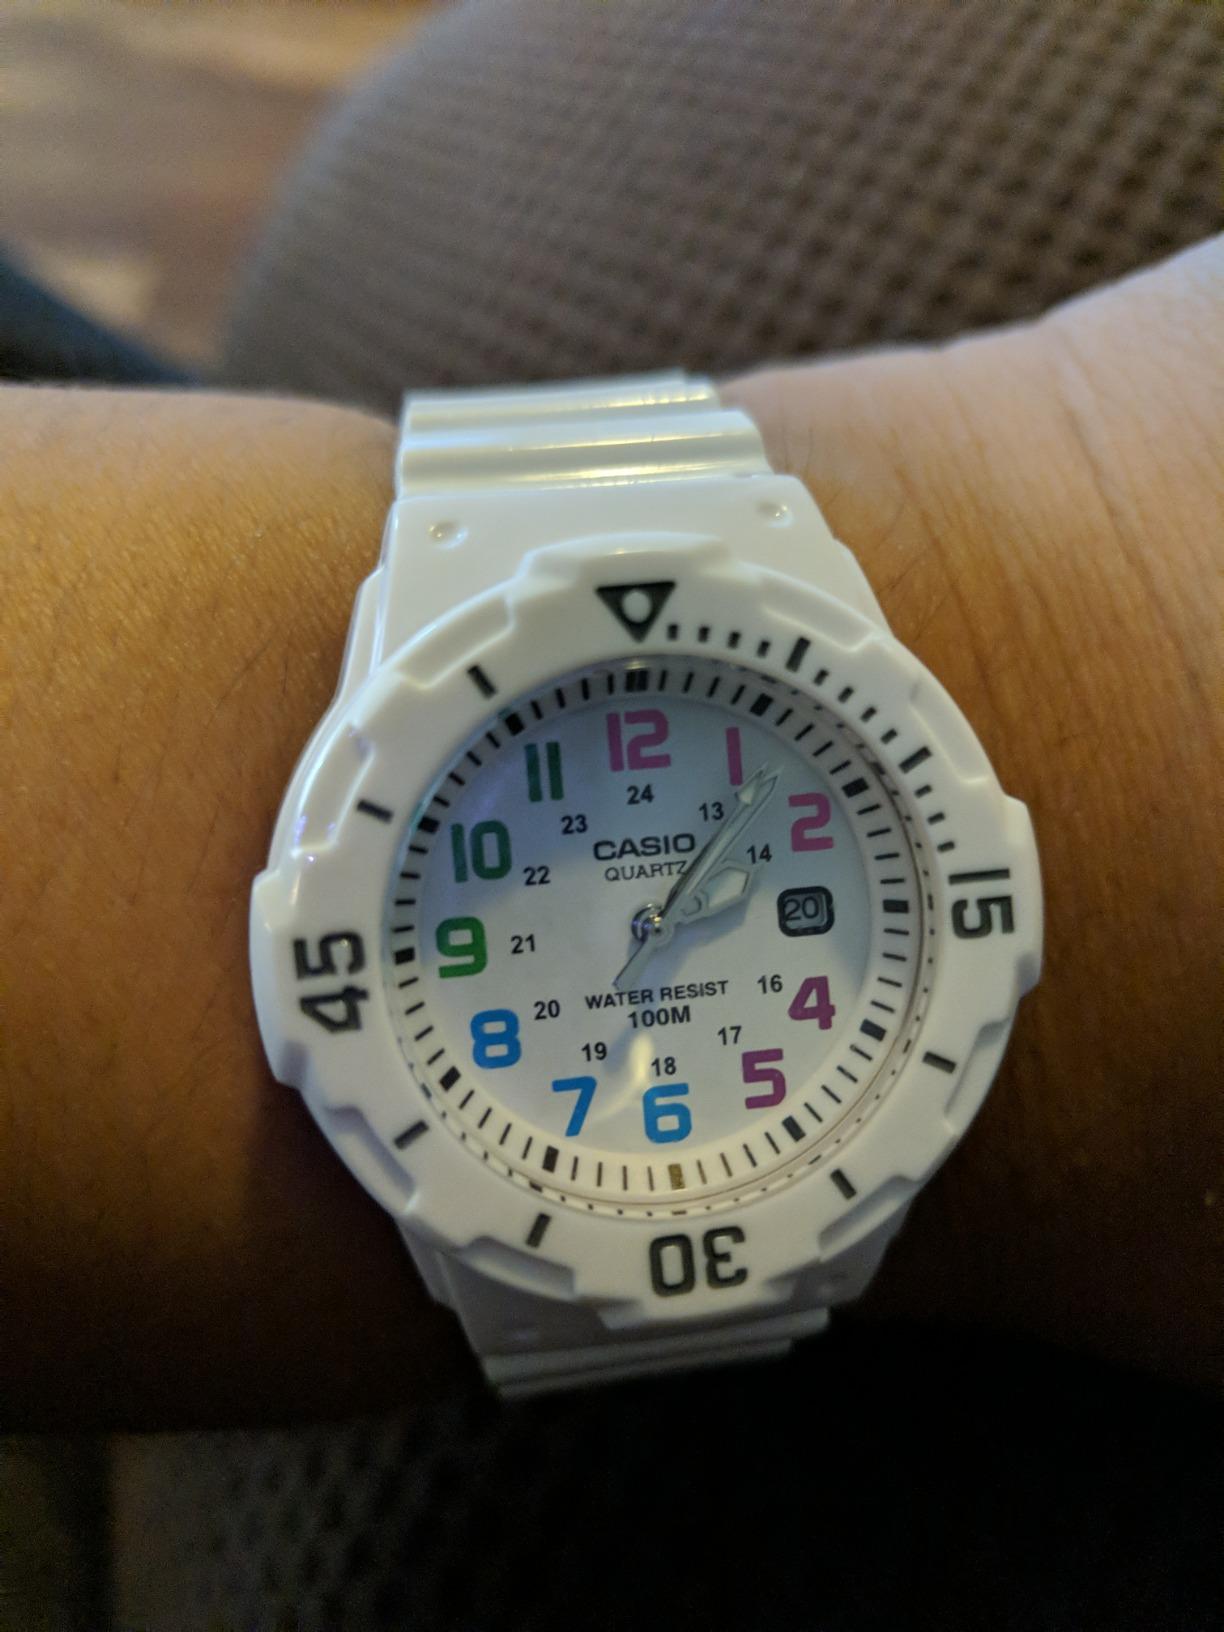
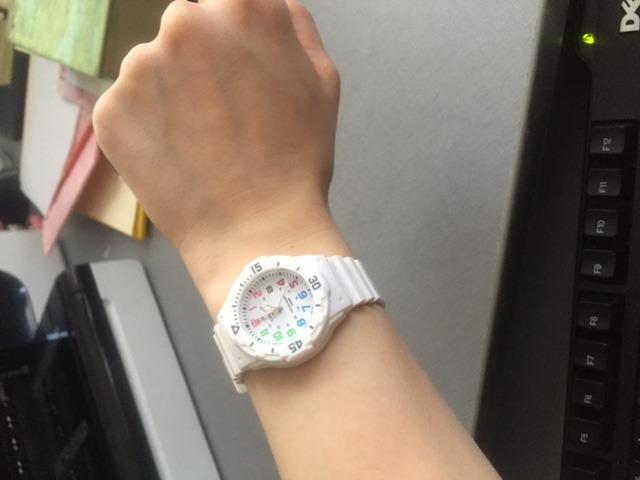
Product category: accessories_watch
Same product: yes